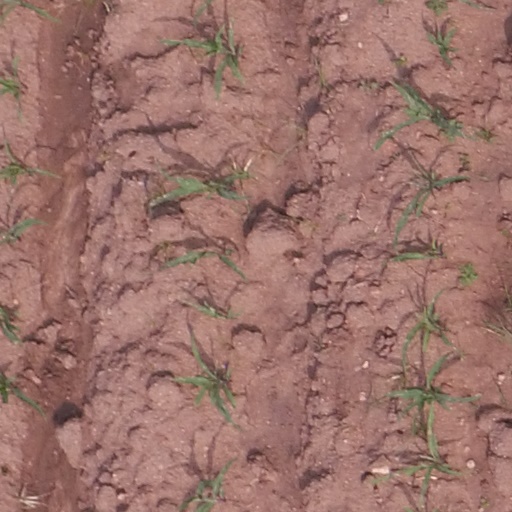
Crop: maize; corn